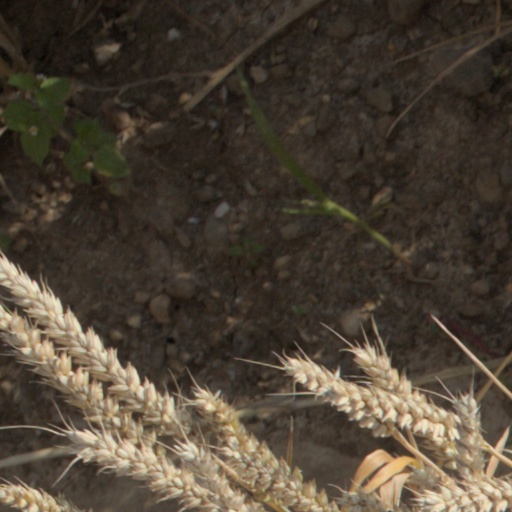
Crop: wheat